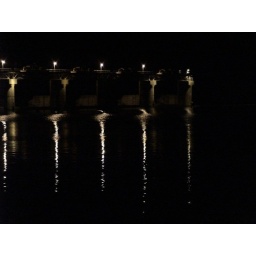
bridge over lake Austinloved the way the reflection is in progressive order